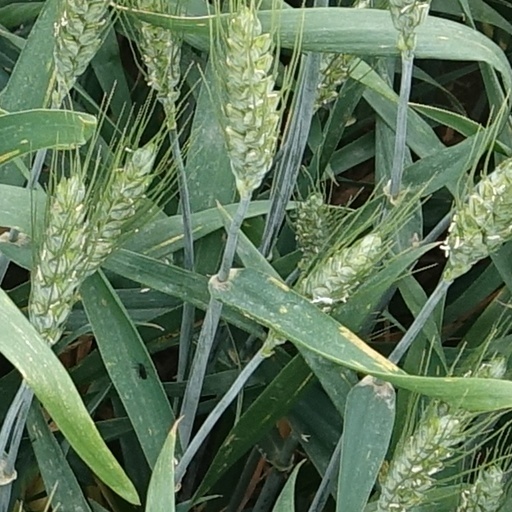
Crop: wheat